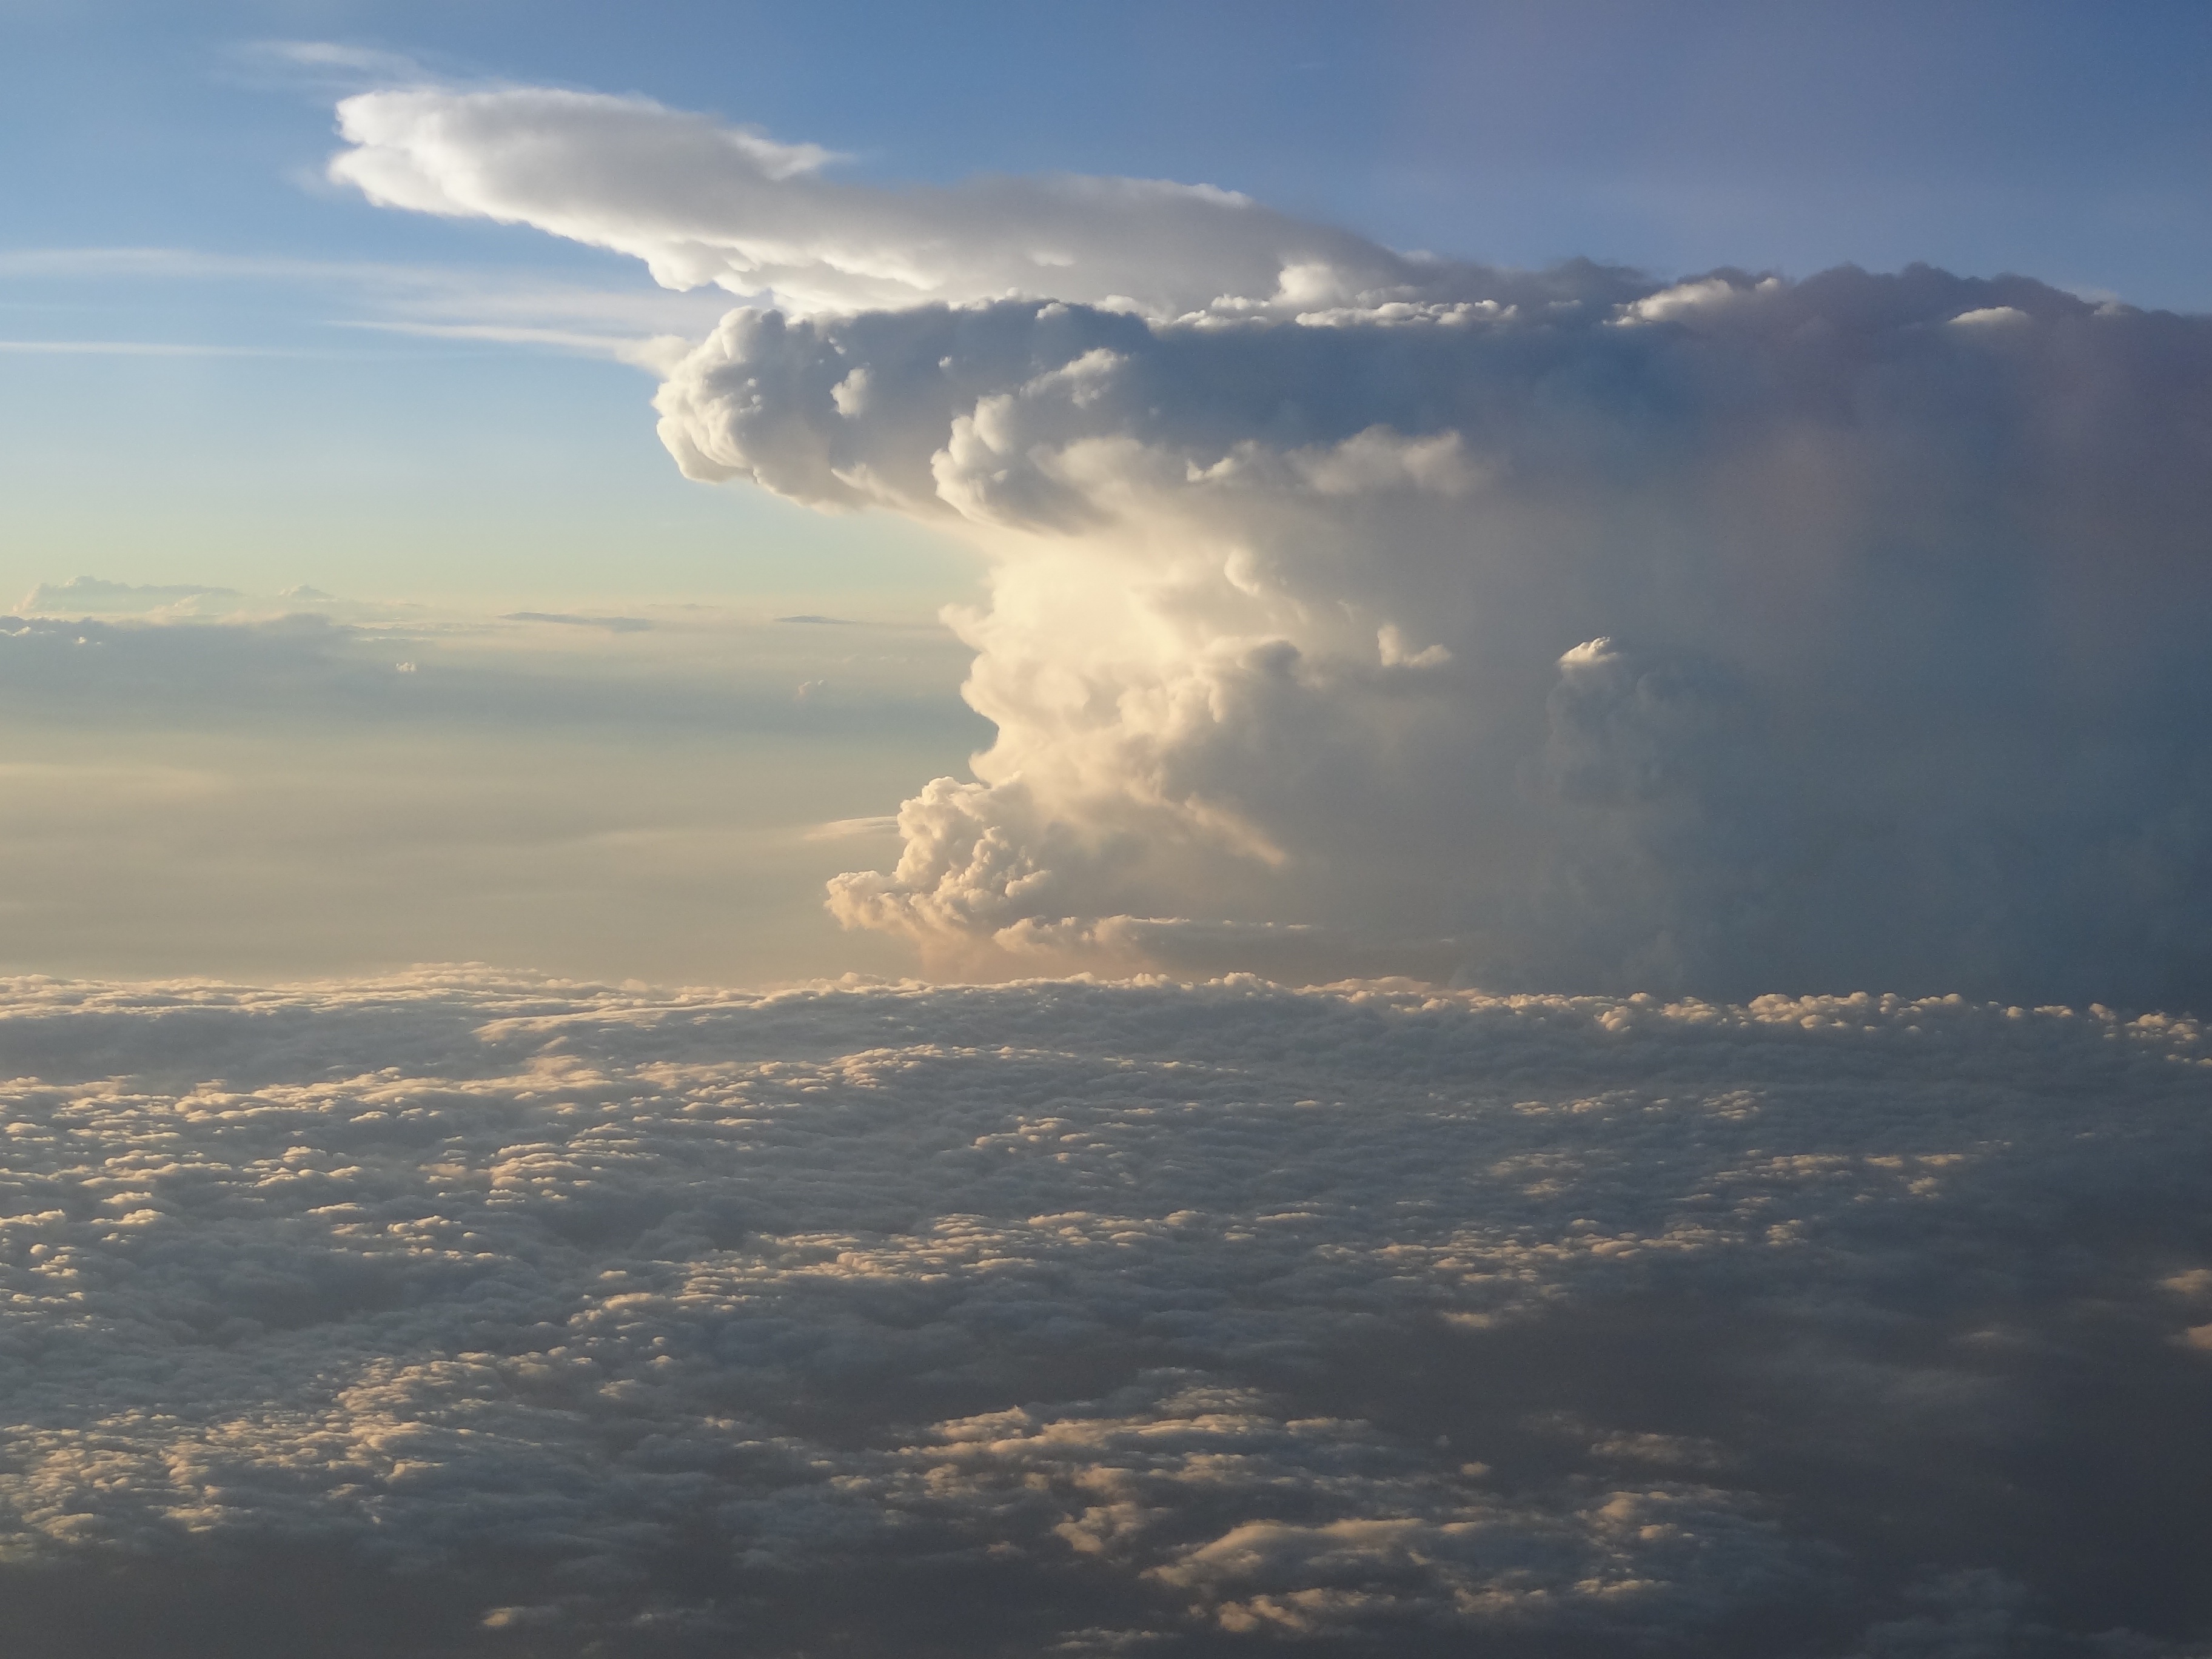
nature, horizon, cloud, sky, sunlight, dawn, atmosphere, dusk, pattern, flight, space, cumulus, plain, backdrop, meteorological phenomenon, atmospheric phenomenon, atmosphere of earth